Natural History Museum of the University of Pisa

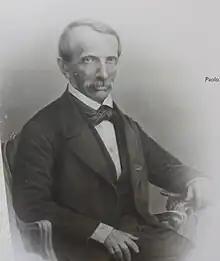
Paolo Savi

Under the direction of Paolo Savi, the collections were enriched, the exhibition spaces were enlarged, and hundreds of writings were published. Savi called upon the Neapolitan Leopoldo Pilla to fill the museum and this brought a large number of Vesuvian rocks and crystals with him.